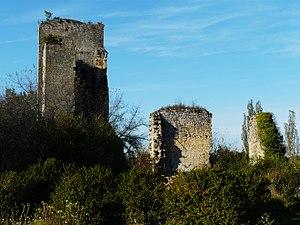
Les ruines du château de Miremont, Mauzens-et-Miremont, Dordogne, France.
Mauzens-et-Miremont est une commune française située dans le département de la Dordogne, en région Nouvelle-Aquitaine.